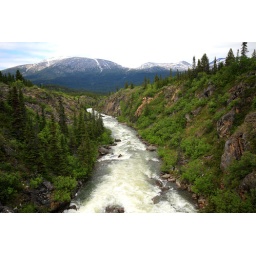
A view of a river in the Yukon as seen from a little suspension bridge